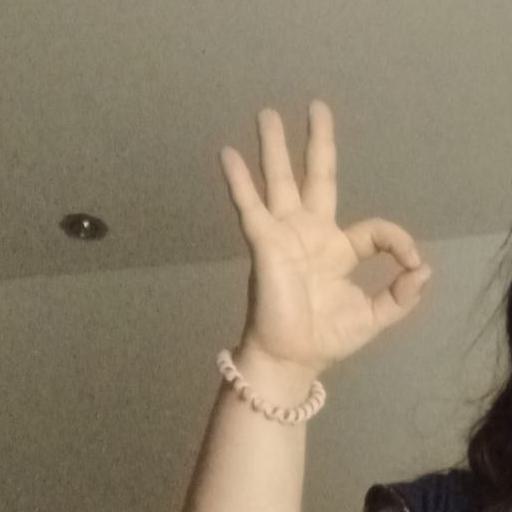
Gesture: ok